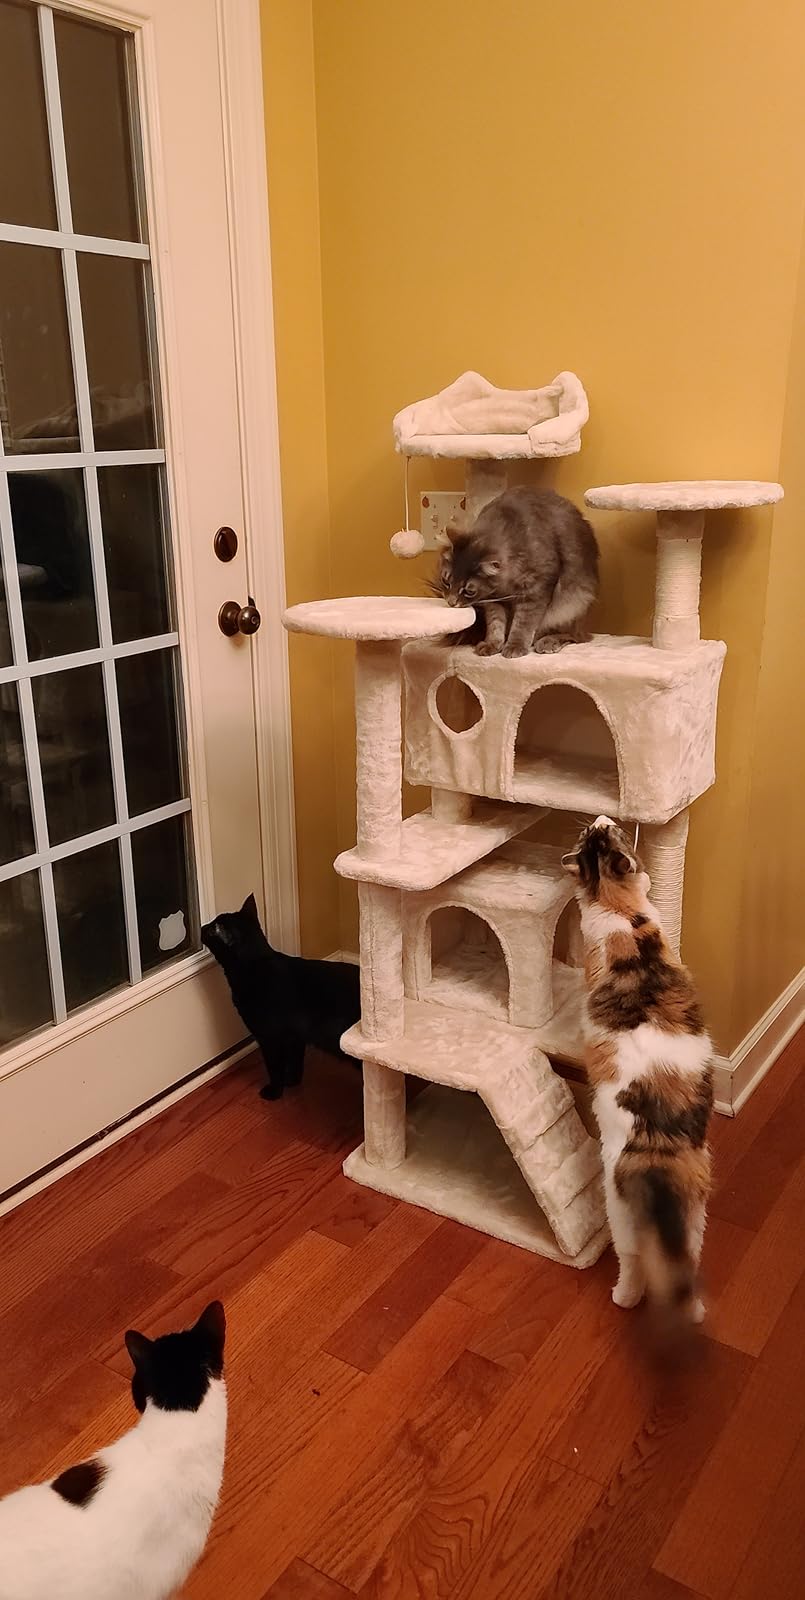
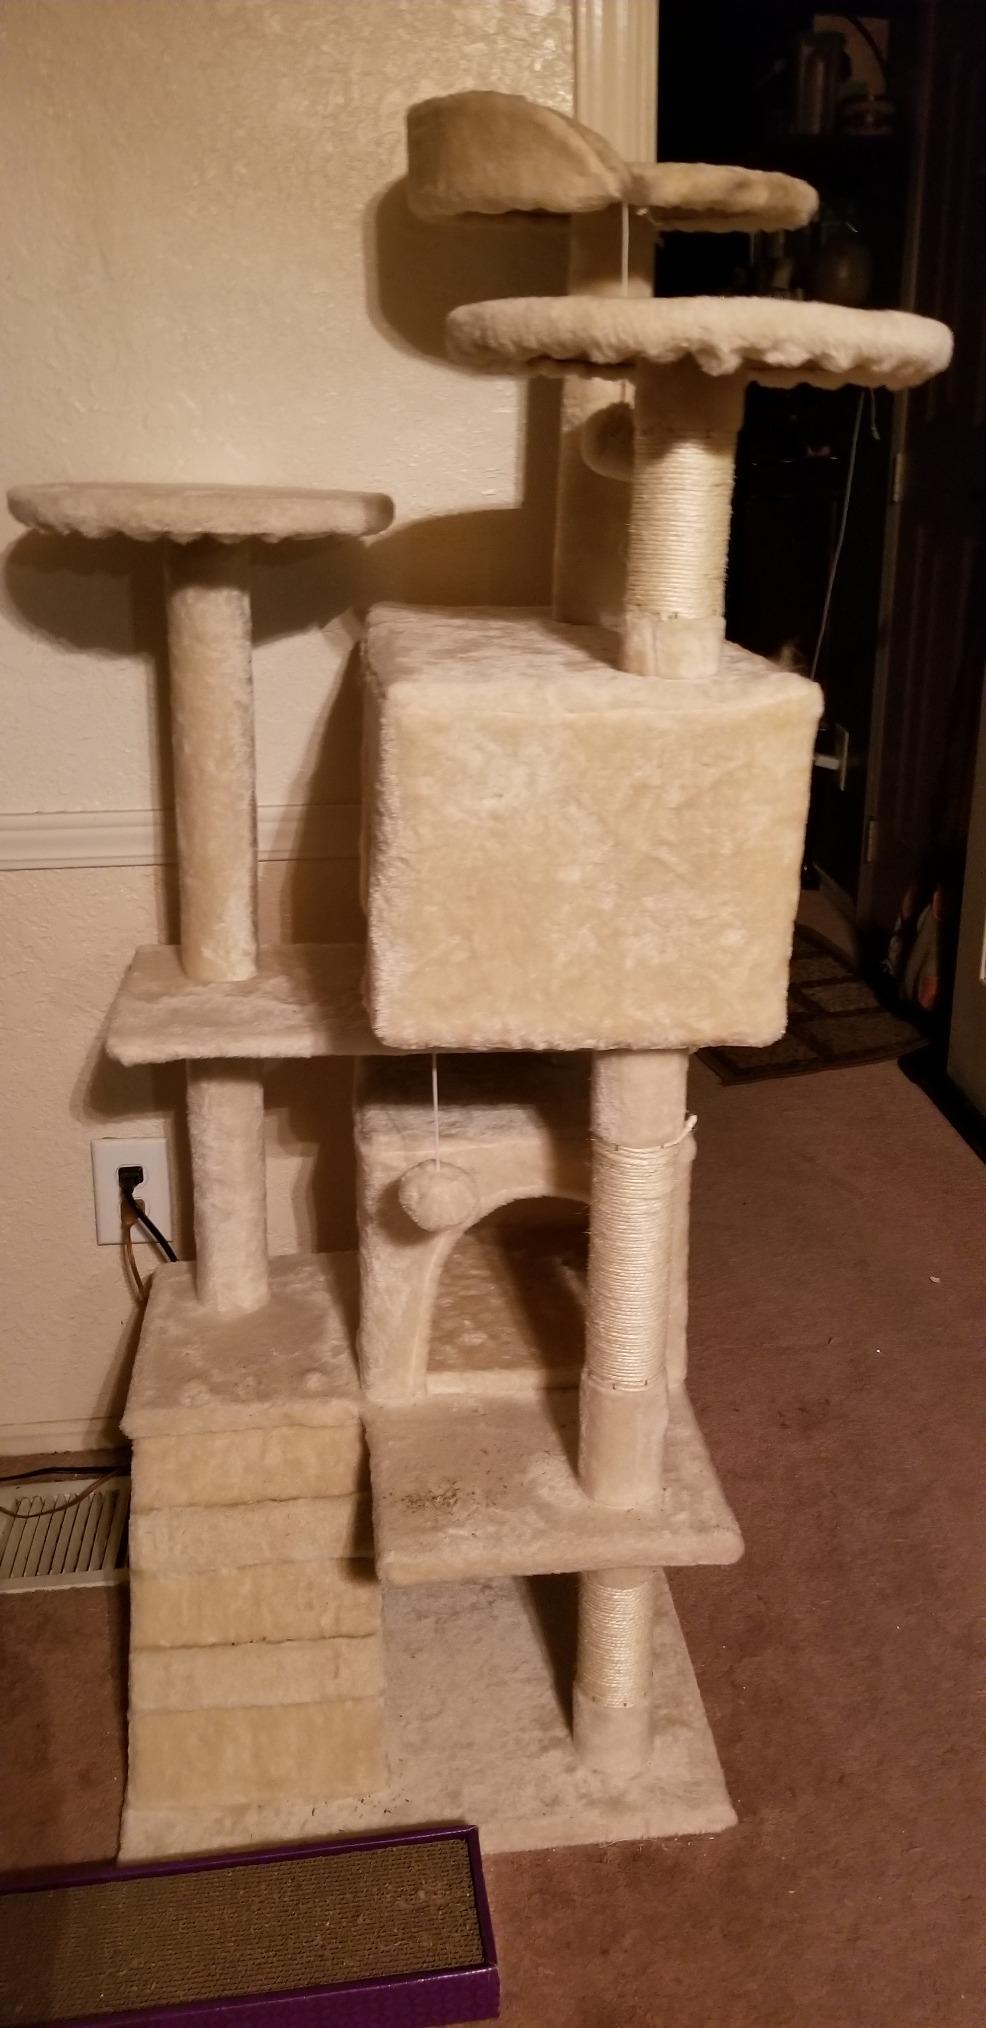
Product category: items_cat tree
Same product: yes